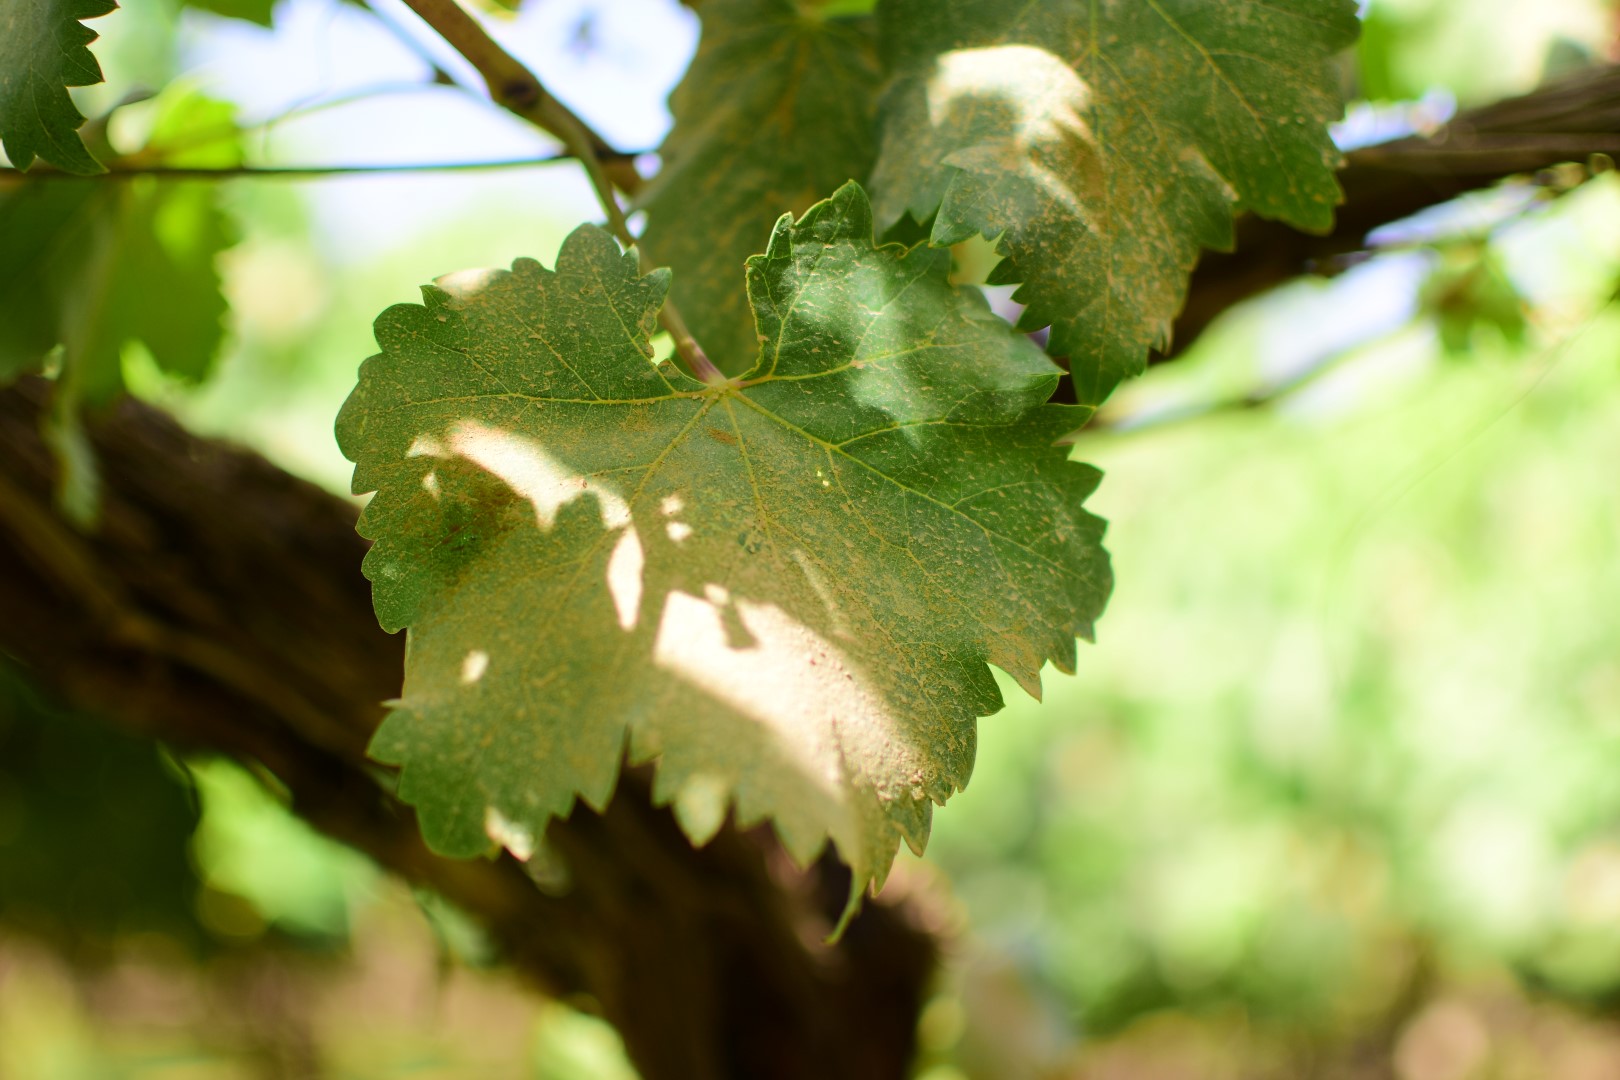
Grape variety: Shdah